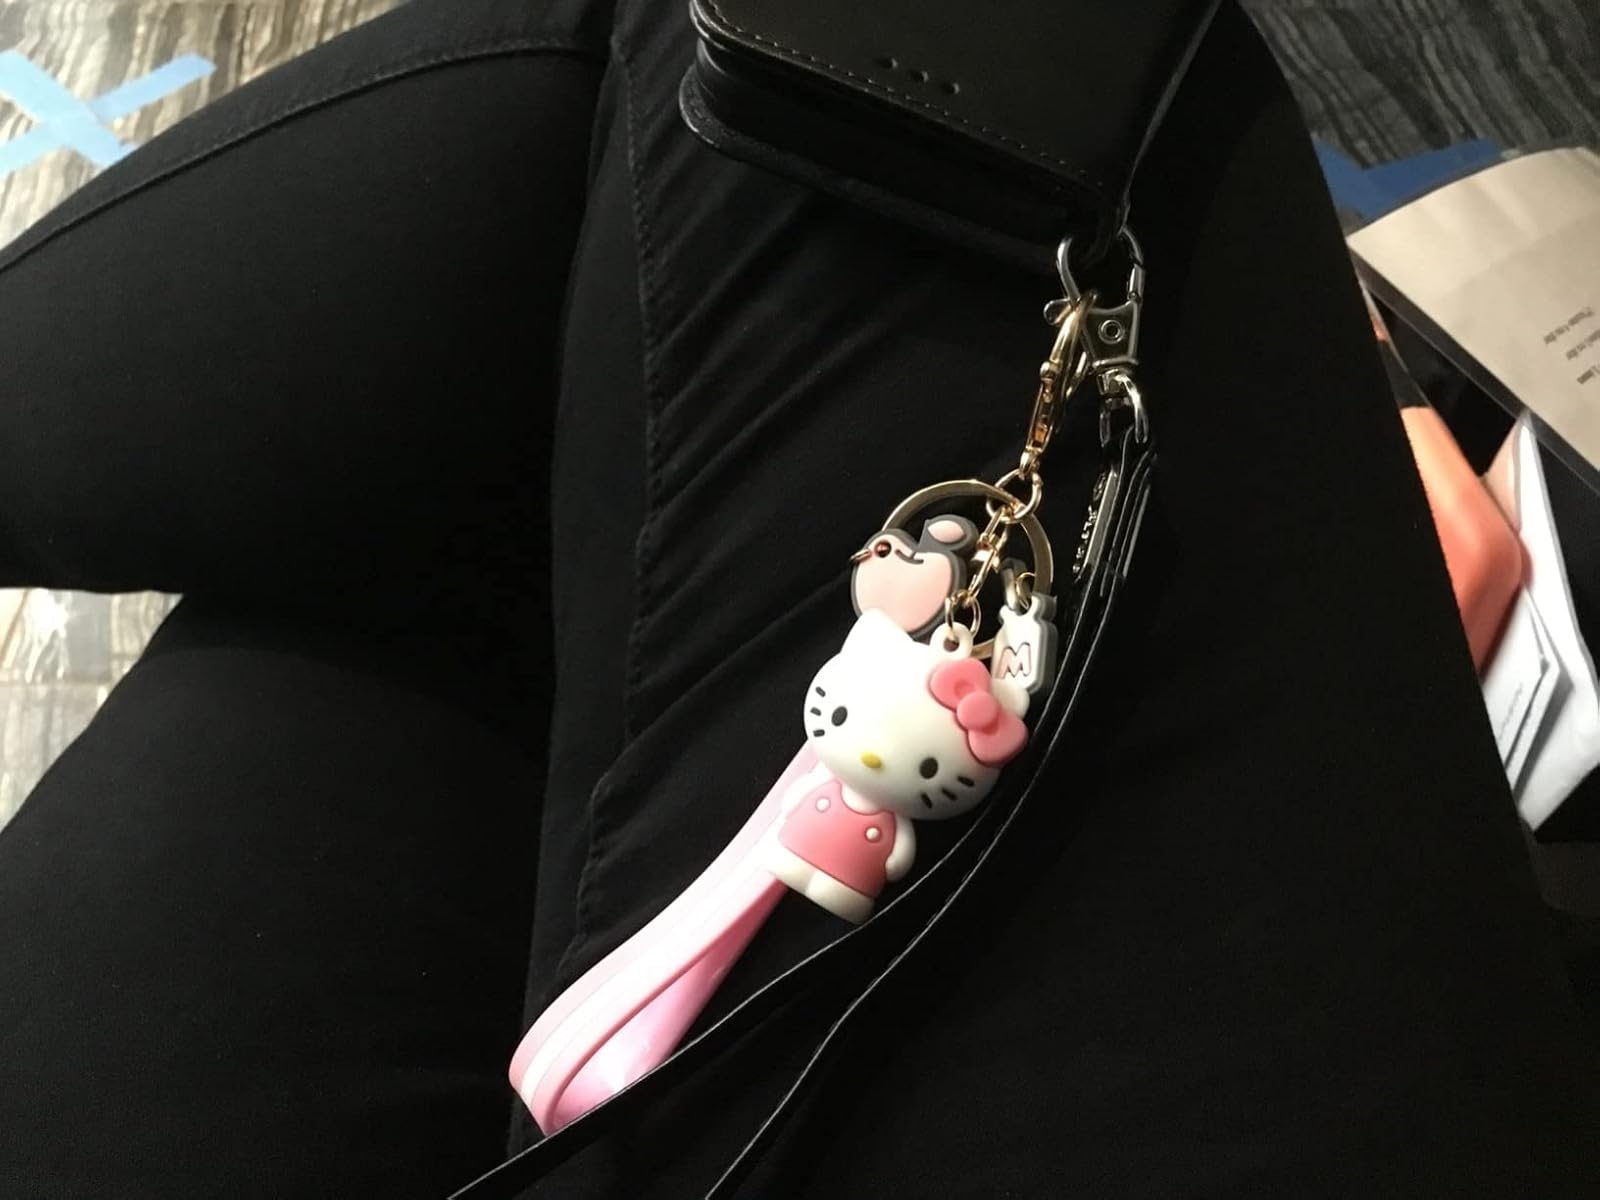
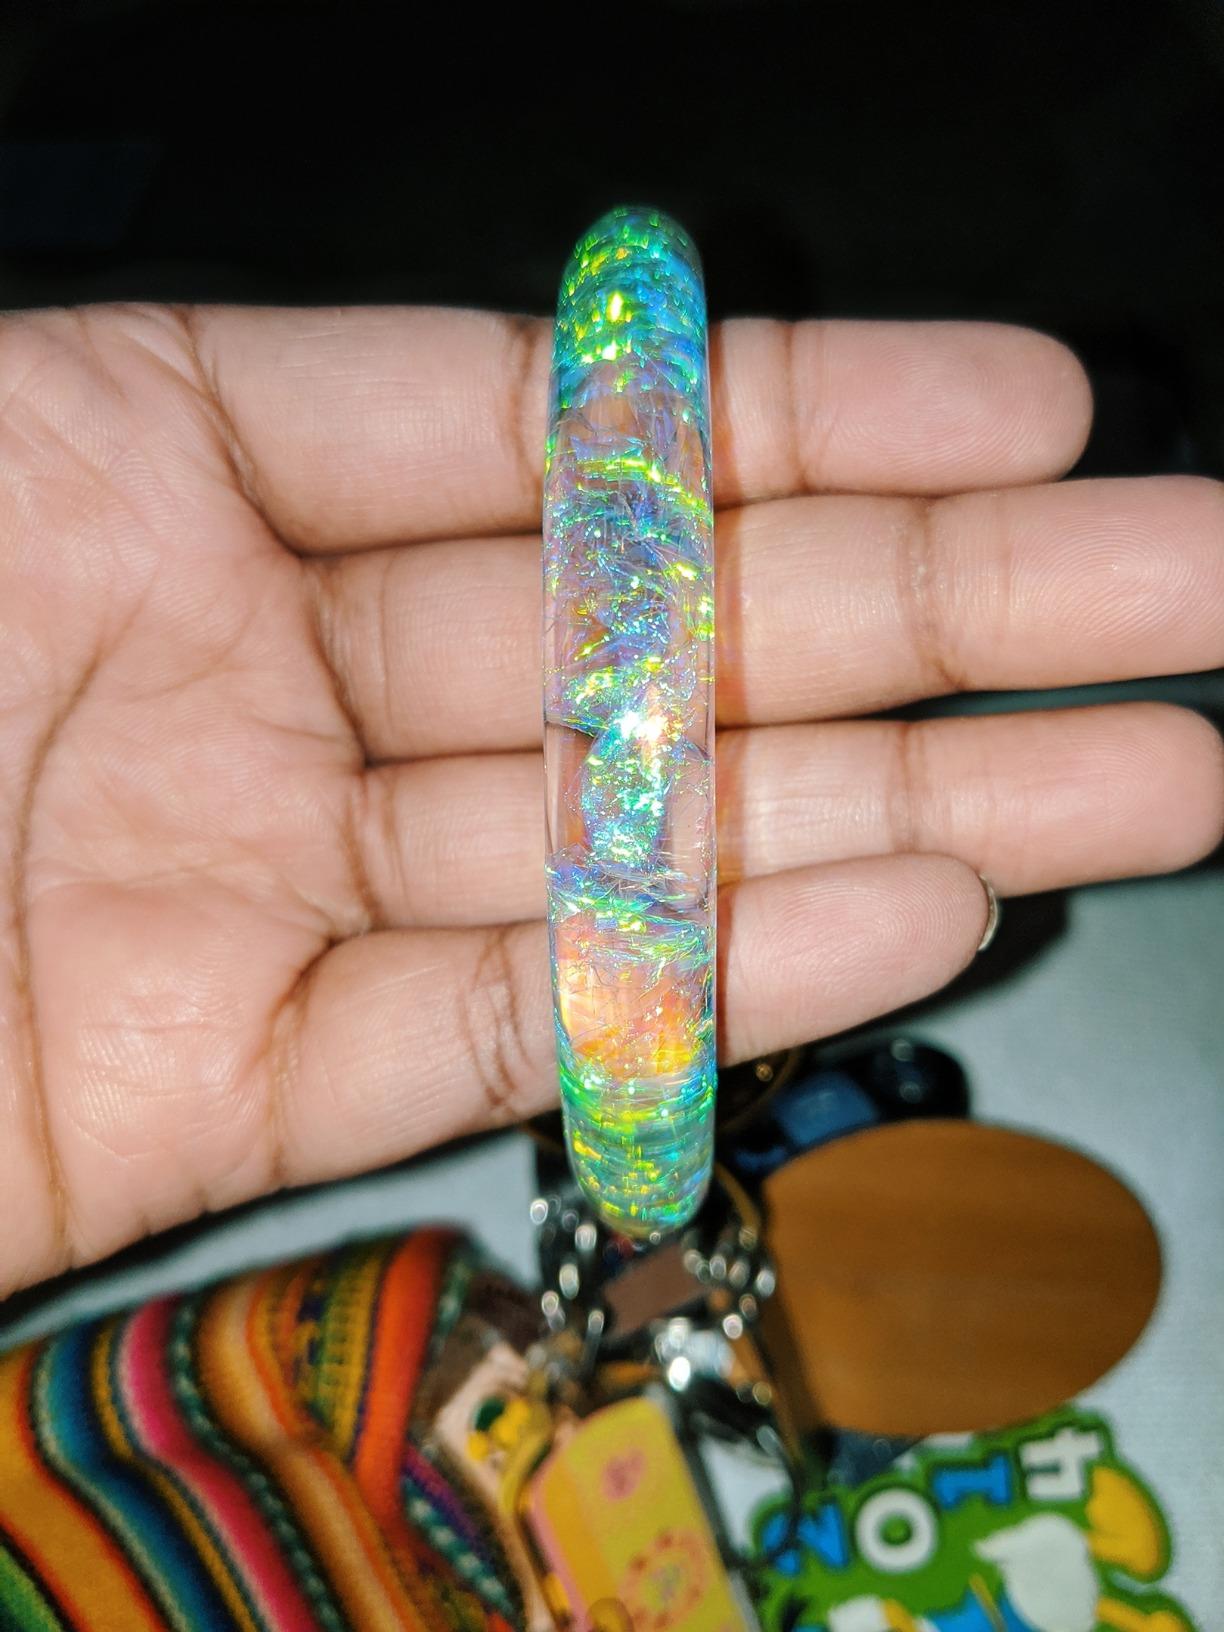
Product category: accessories_keychain
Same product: no